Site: brandenburg
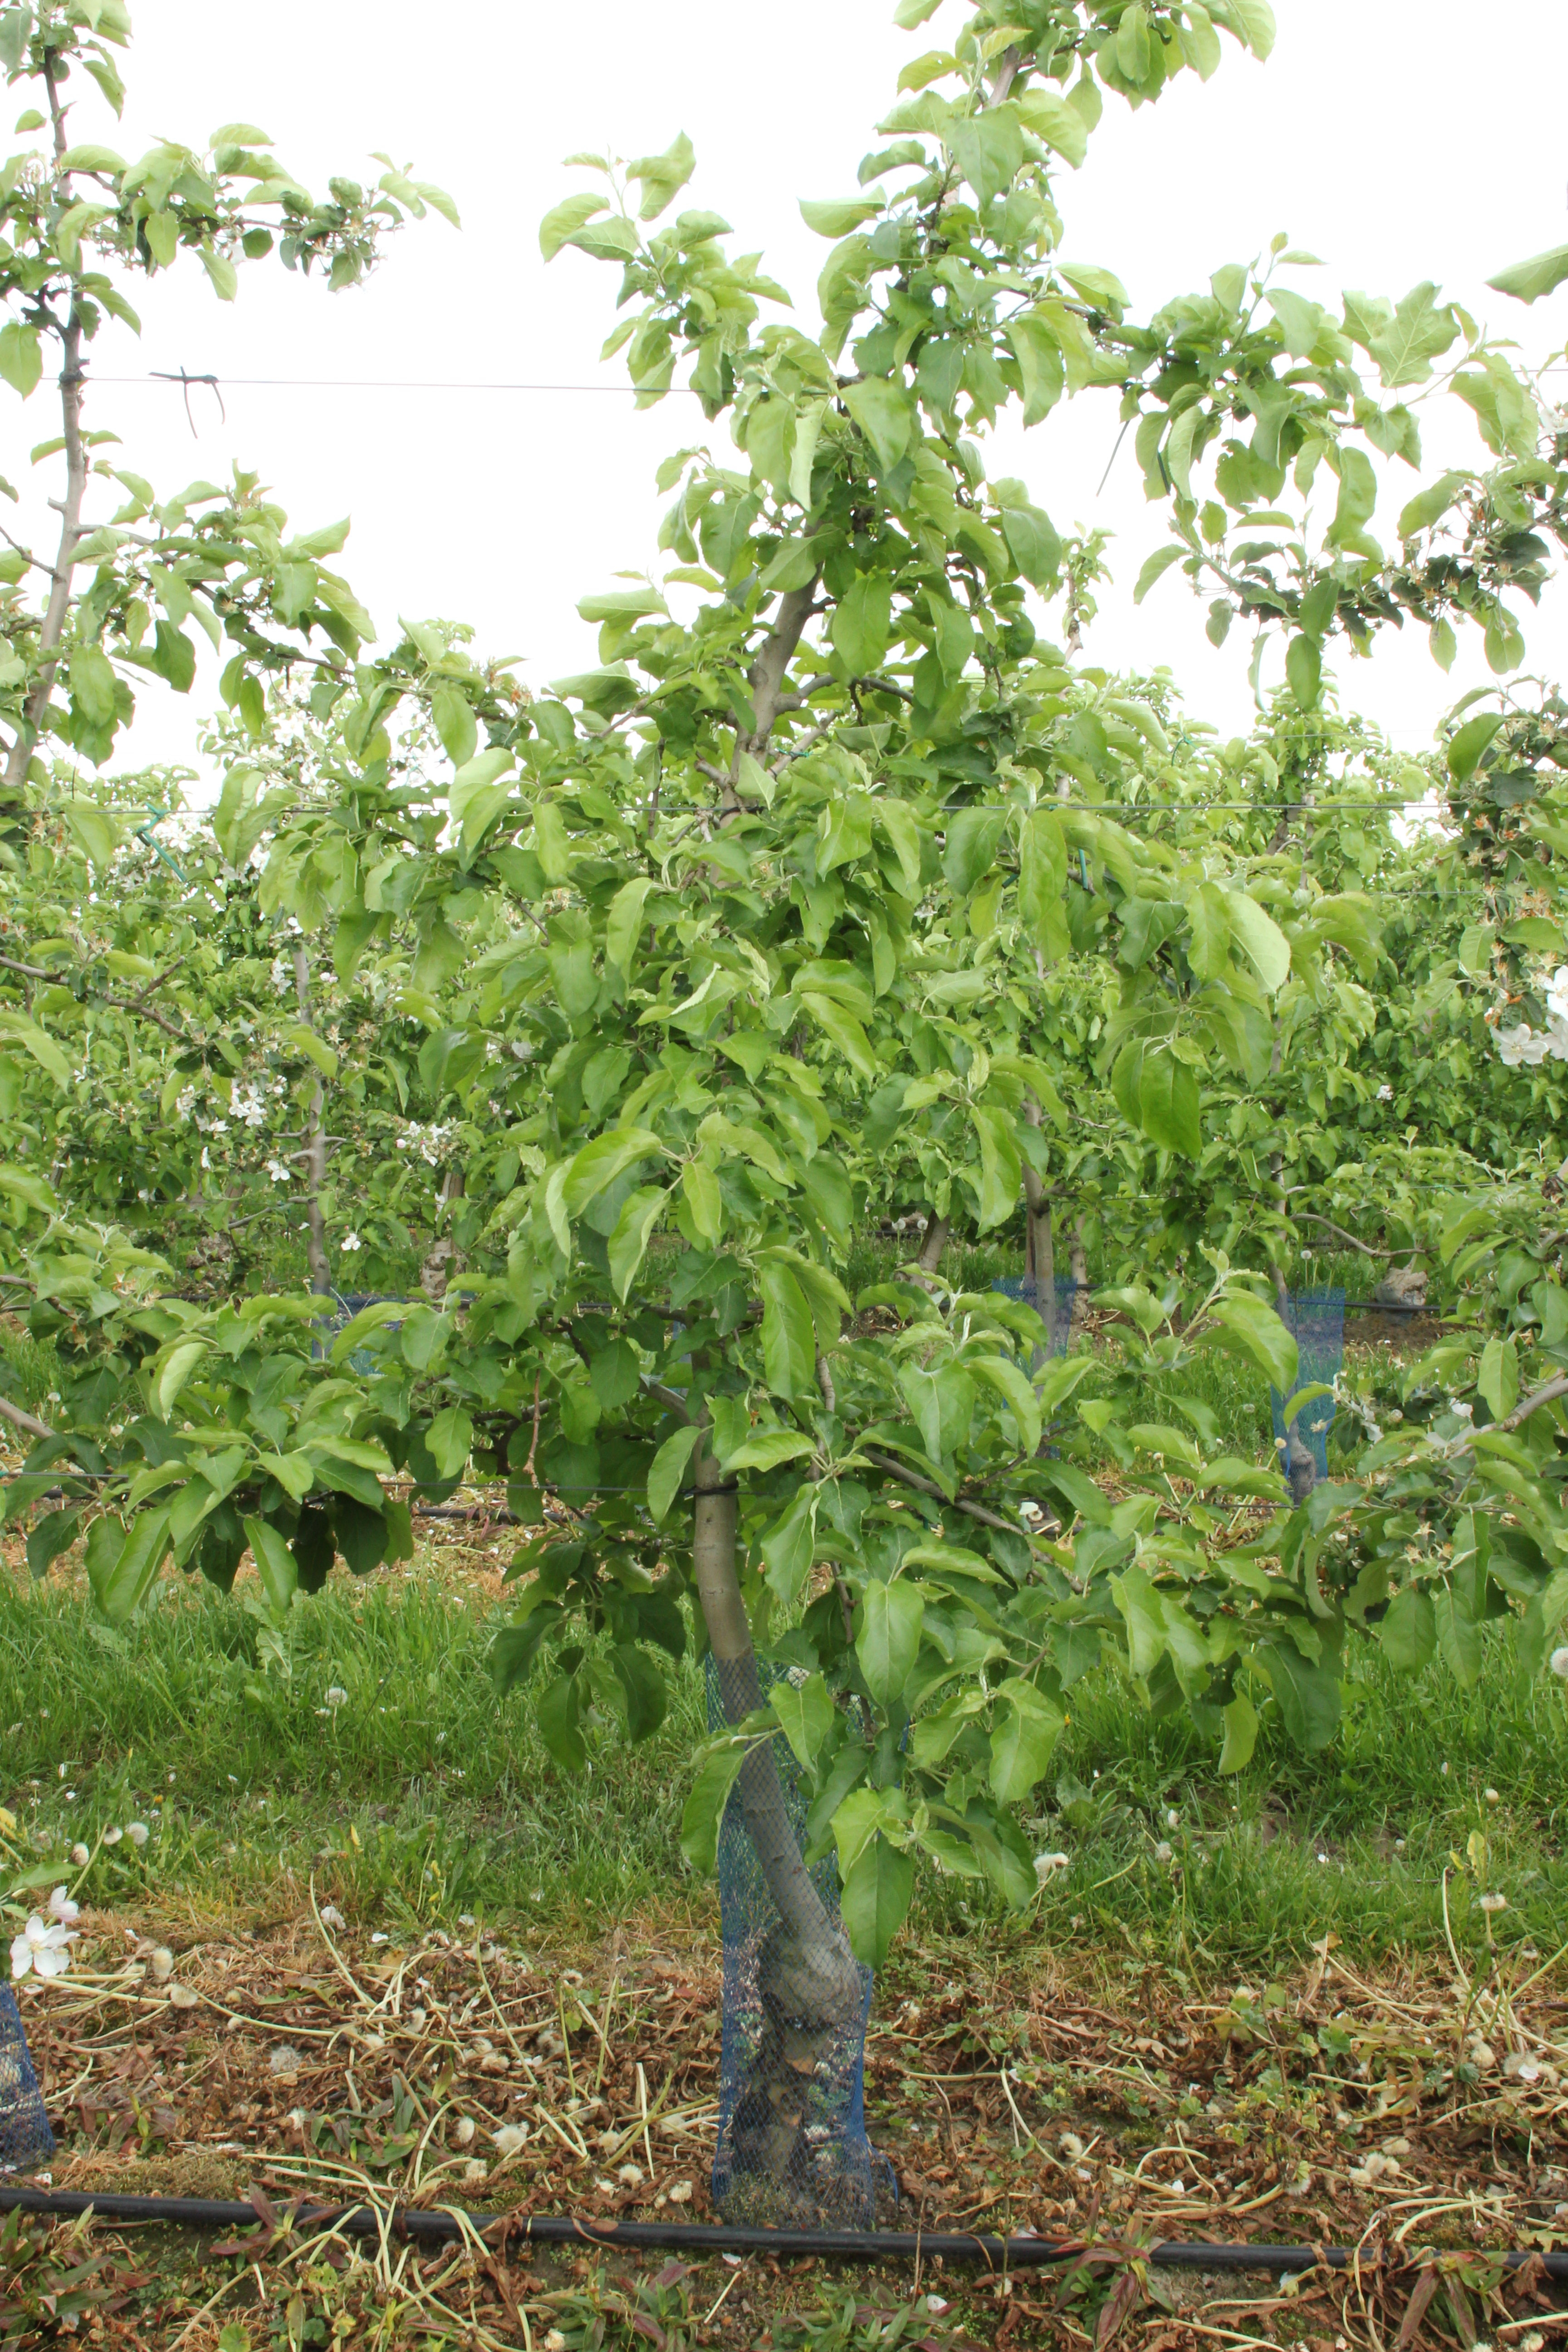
Growth stage (BBCH 67): Flowering